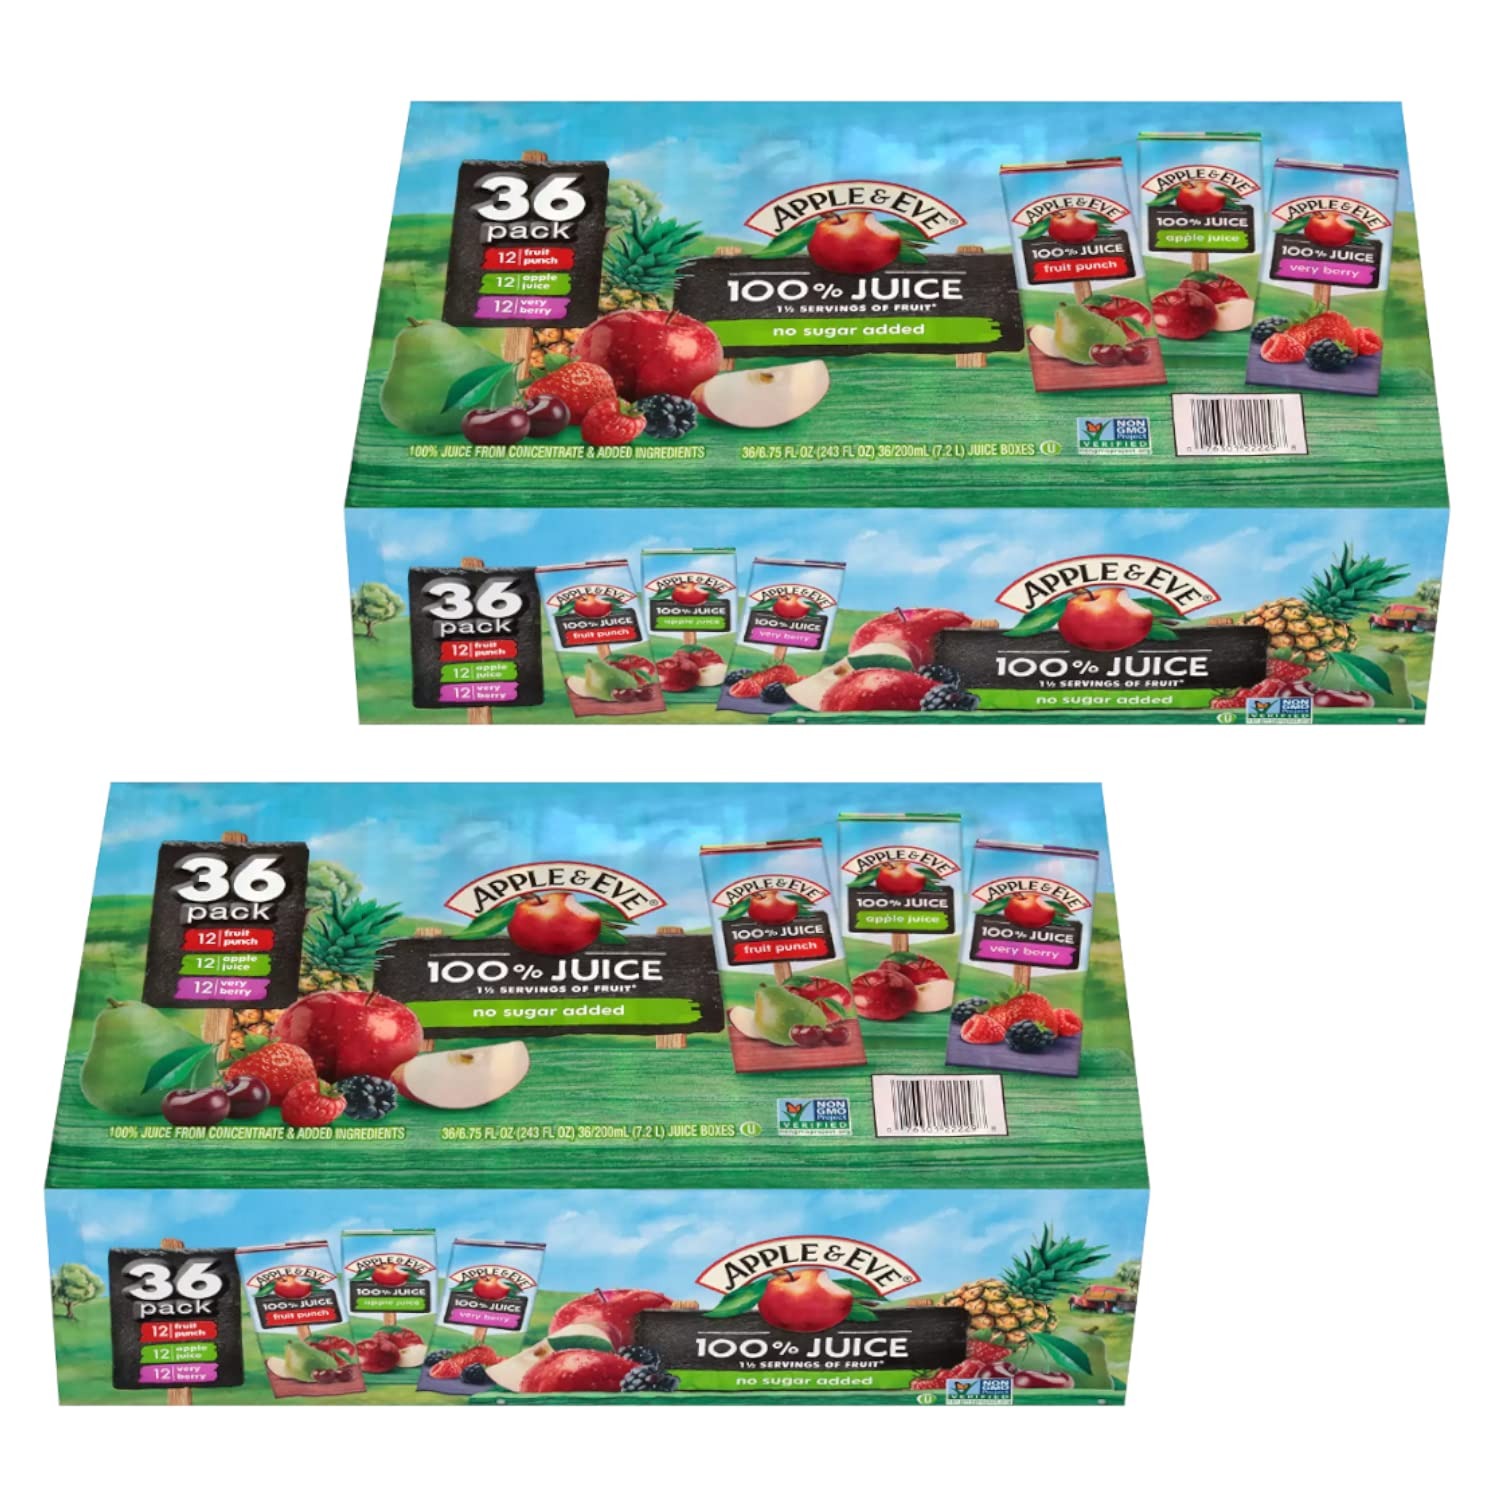
Item Name: Apple & Eve 100% Juice Variety Pack | Apple, Very Berry & Fruit Punch Flavors | 6.75oz Juice Boxes, 36 Count (2 Packs of 36)
Bullet Point 1: Each juice box contains real fruit juice from concentrate. It also has no artificial flavors or colors. This Apple and Eve juice is pasteurized, fortified with calcium and includes vitamins for a flavorful, yet nutritional drink. The beverage also comes in aseptic boxes for safe storage
Bullet Point 2: Thanks to its design, each Apple and Eve juice box allows anyone, young and old, to enjoy a delicious drink whenever and wherever they please. Small enough to comfortably fit in the tiniest of hands, this Apple and Eve juice is wonderful for packing into a child's lunch box or backpack
Bullet Point 3: This pack of juice boxes features Apple, Very Berry and Fruit Punch flavors. Besides the home, its quantity is also suitable for use in schools, daycare centers and other facilities. Apple and Eve 100 percent Juice Box Variety Pack comes in a strong, cardboard carton for safe storage in cabinets and pantries
Bullet Point 4: It can be taken on road trips or enjoyed on a picnic in the park. The Apple and Eve 100 percent Juice Variety Pack may even be brought to sporting events
Bullet Point 5: Gluten free. No added sugar. Kosher. Non GMO Project verified
Bullet Point 6: Ingredients: Apple Juice (Filtered Water, Apple Juice Concentrate), Pear Juice (Filtered Water, Pear Juice Concentrate), Natural Flavors, Strawberry Juice (Filtered Water, Strawberry Juice Concentrate), Raspberry Juice (Filtered Water, Raspberry Juice Concentrate), Citric Acid (Provides Tartness), Ascorbic Acid (Vitamin C).
Bullet Point 7: Flavor name: Apple, Fruit Punch and very Berry Juice
Value: 2.0
Unit: Count

Price: 24.995